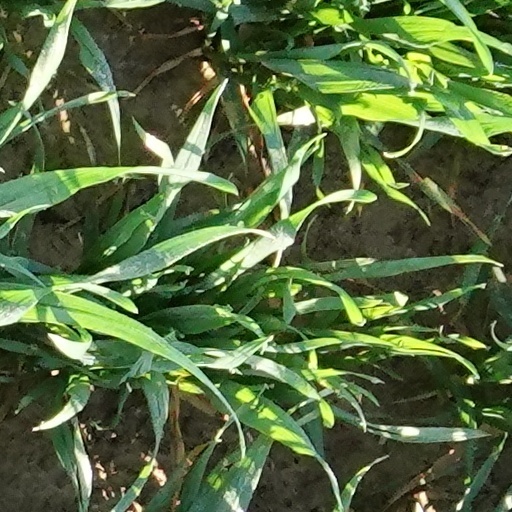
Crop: wheat